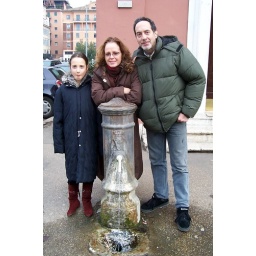
nora, alessandra, bruce at the street water fountain in rome